Felice Napoleone Canevaro

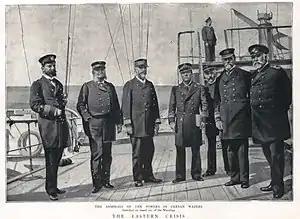
"The Admirals of the Powers in Cretan Waters" (Sketch from "Black and White", 10 April 1897). Canevaro, serving at the time as commander of the International Squadron, is fourth from left.

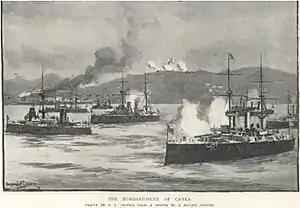
Illustration as it appeared in "The Graphic" on 13 March 1897 of warships of the International Squadron bombarding Christian insurgents above Chania, Crete, on 21 February 1897. It probably is reversed.

In February 1897, when a Christian uprising against the authority of the Ottoman Empire broke out on the island of Crete, Canevaro arrived at Crete in command of the 1st Division of the 1st Squadron, consisting of the ironclad battleships (his flagship) and , the protected cruiser , and the torpedo cruiser . Canevaro – who relieved the commander of the Italian naval squadron, Rear Admiral Gualterio, who had previously been in command of the 2nd Naval Division – assumed command of the International Squadron of warships off Crete on 16 or 17 February 1897 (sources differ) as the most senior admiral present, and took up duties as president of the "Admirals Council," which consisted of the senior admirals present off Crete of each of the six countries participating in the International Squadron. The squadron put landing detachments ashore, but Christian insurgents continued to attack Ottoman forces and Canevaro soon ordered International Squadron ships to bombard them during February and March 1897 to stop the fighting. Although some political opponents in the Italian legislature attacked him for ordering the International Squadron to bombard the insurgents, Canevaro received great credit during his time in command of the squadron for his ability to exercise diplomacy and mediate disputes between the six Great Powers – Austria-Hungary, France, the German Empire, Italy, the Russian Empire, and the United Kingdom – making up the squadron and for the way in which he dealt with the confusing and anarchic situation on Crete, balancing humanitarian compassion and a spirit of conciliation in his dealings with Greek, Christian insurgent, and Ottoman forces on the island with the occasional need to use force to halt fighting and quell disturbances. Before leaving the International Squadron in 1898, Canevaro negotiated an agreement under which all combat on Crete would cease and Greece and the Ottoman Empire would withdraw their forces from the island in anticipation of the creation of an autonomous Cretan State under the suzerainty of the Ottoman sultan. Such was his reputation that when the creation of an office of High Commissioner of the Cretan State was proposed in the spring of 1898, Canevaro received an invitation to become the first high commissioner, but he declined the offer, and instead Prince George of Greece and Denmark became the first high commissioner when the Cretan State finally came into existence in December 1898.